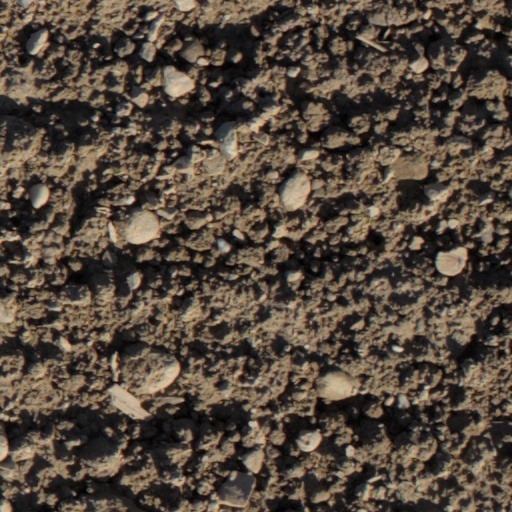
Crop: wheat